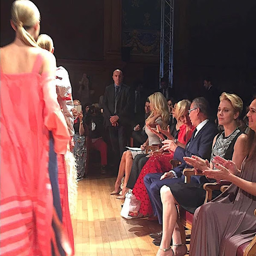
person attended the fashion show as part